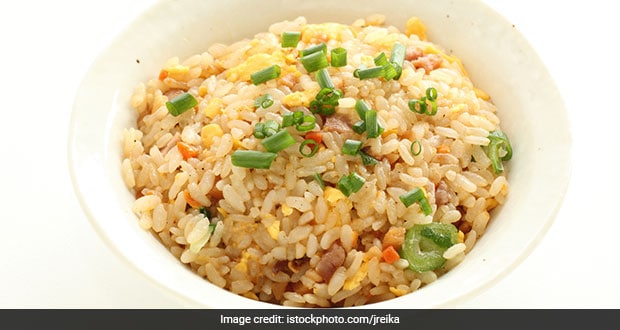
Dish: fried_rice